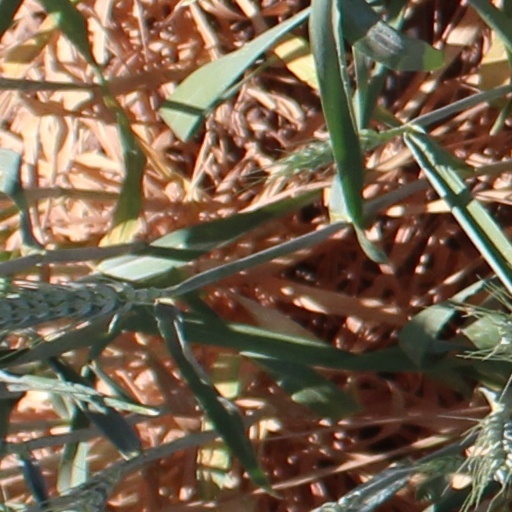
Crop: wheat